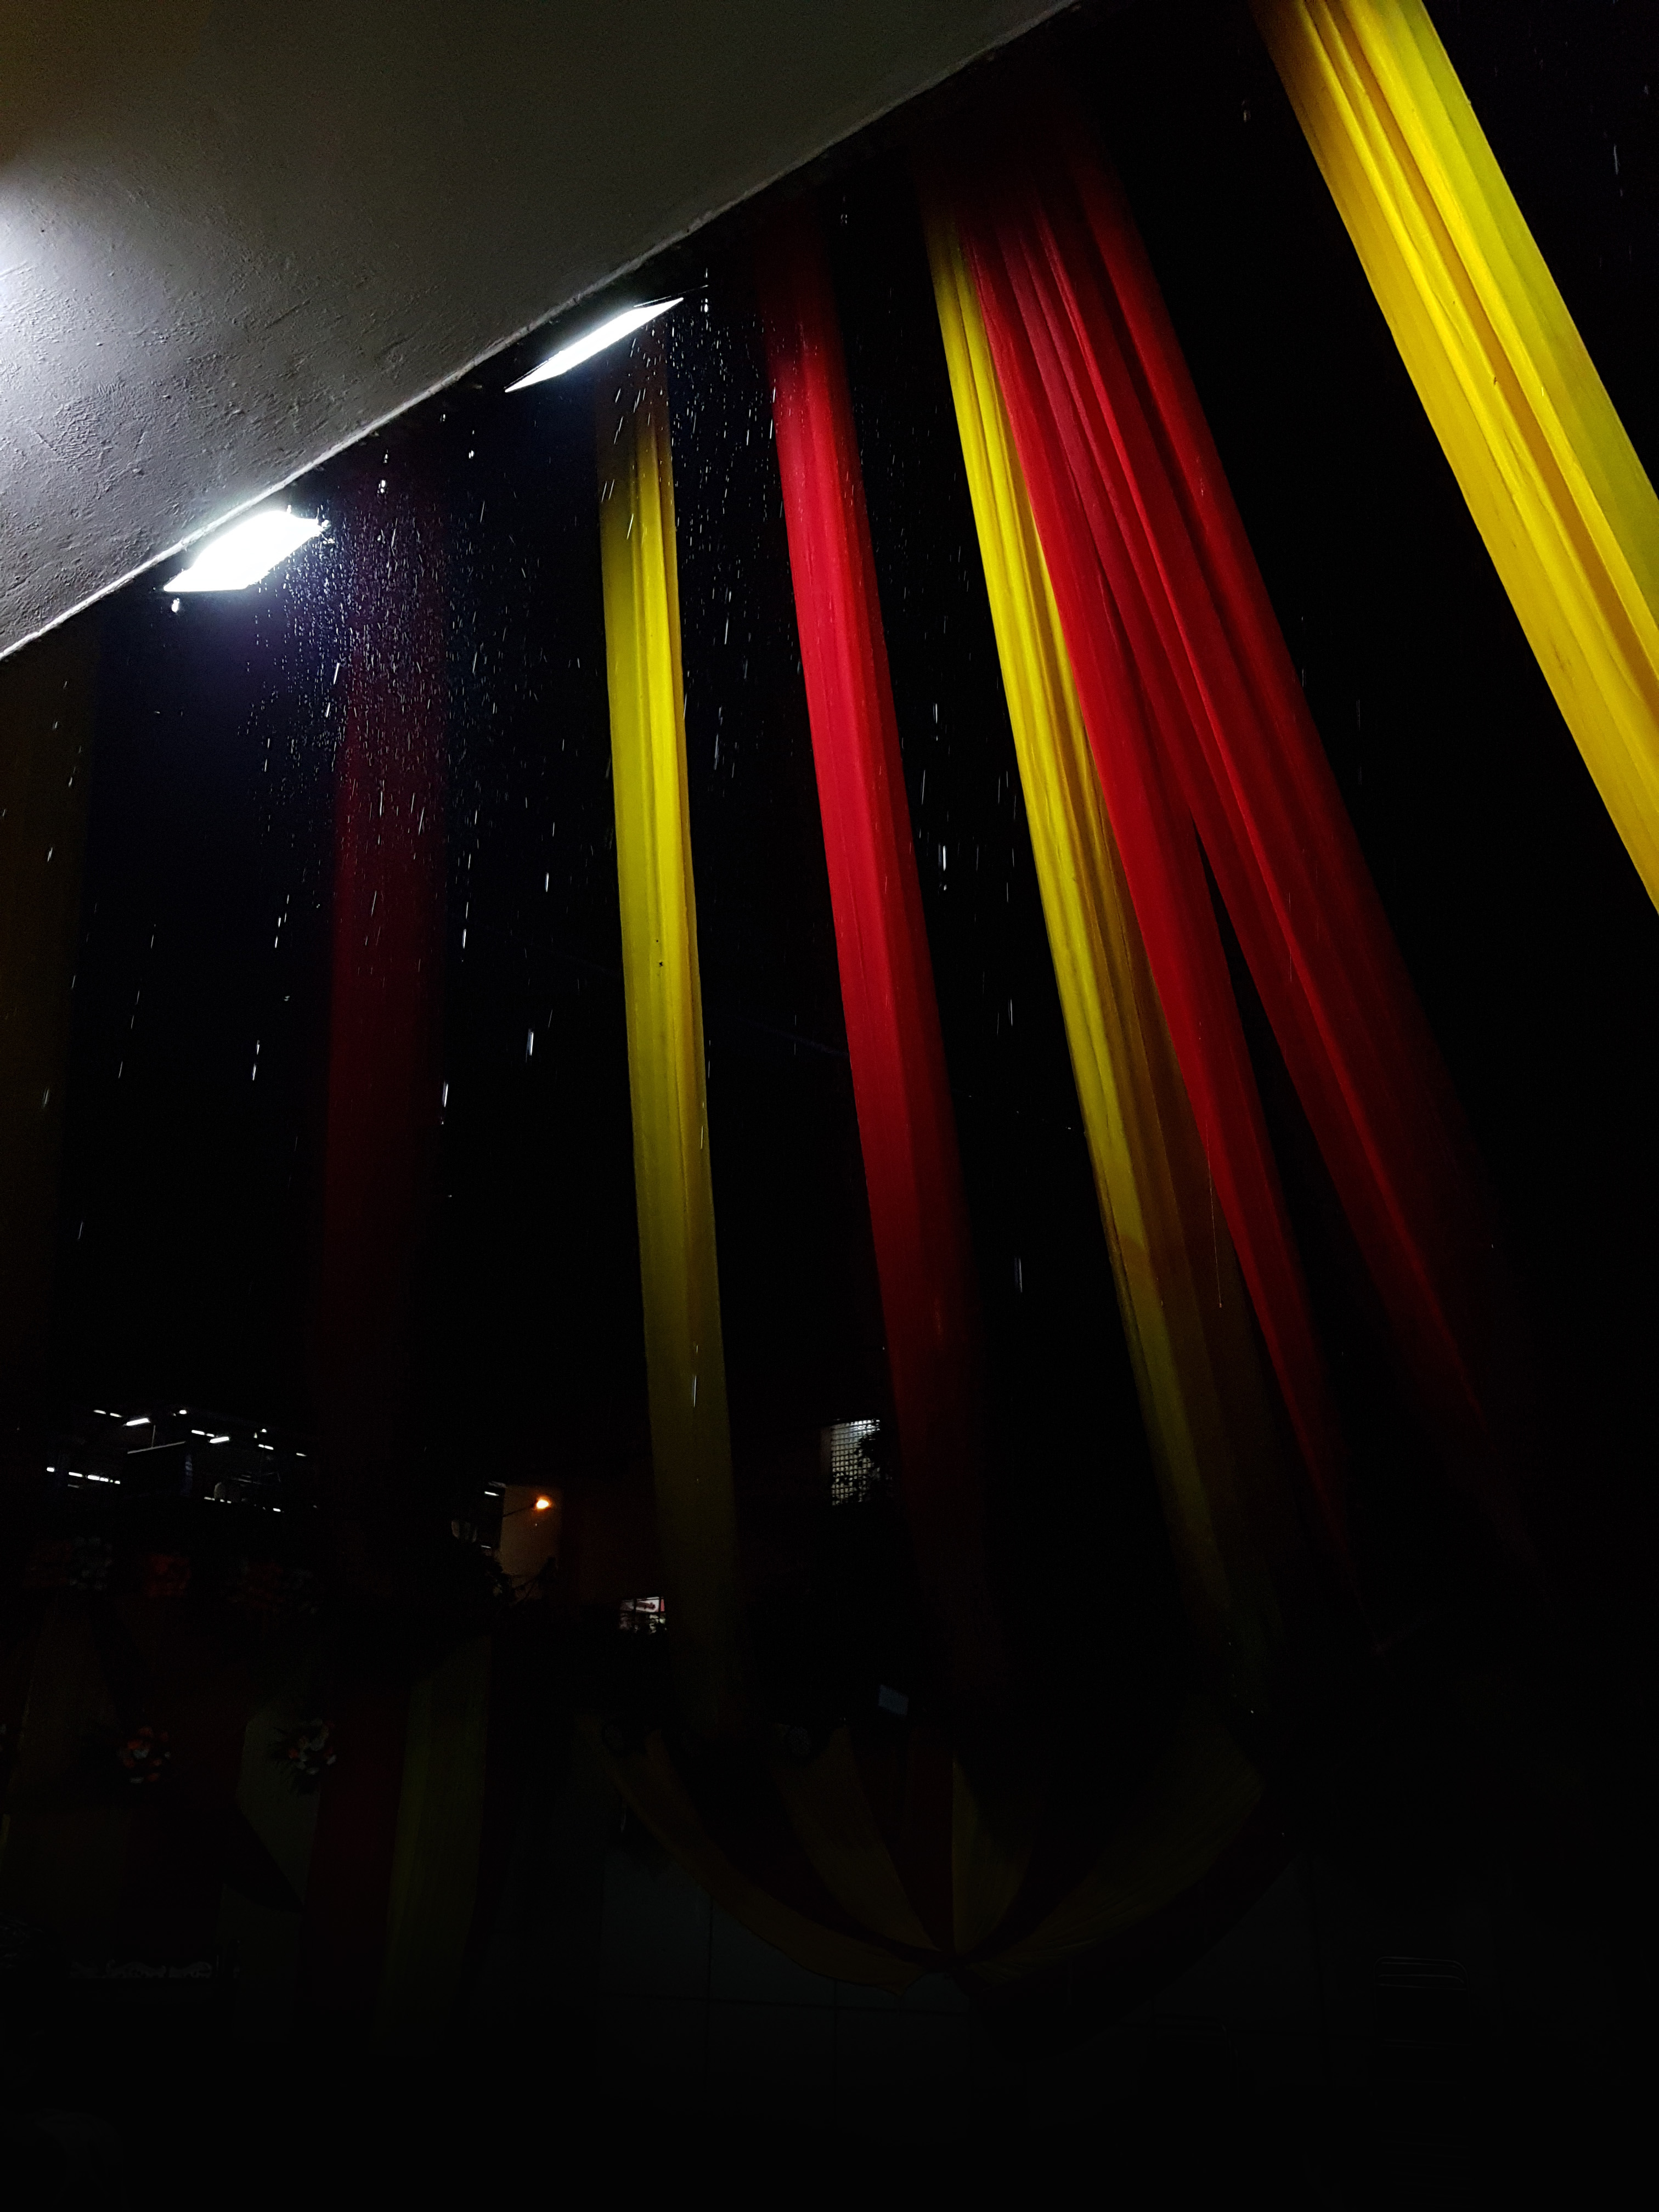
colors, curtain, abstract, red, light, darkness, night, lighting, midnight, computer wallpaper